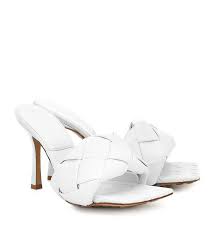
Waste category: shoes